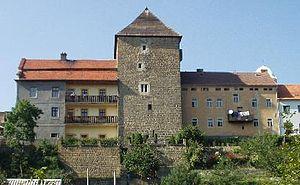
Úštěk est une ville du district de Litoměřice, dans la région d'Ústí nad Labem, en Tchéquie. Sa population s'élevait à 2 893 habitants en 2018.